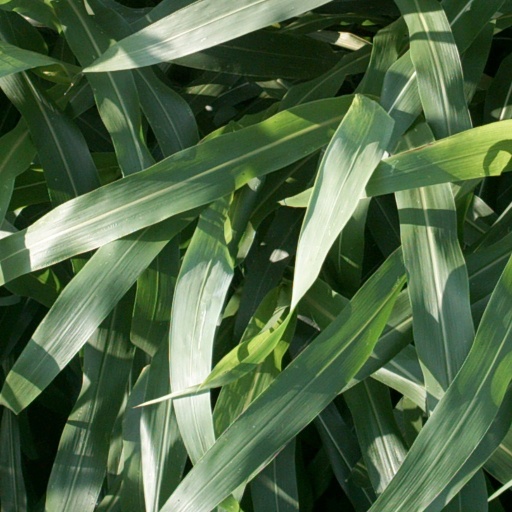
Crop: sorghum